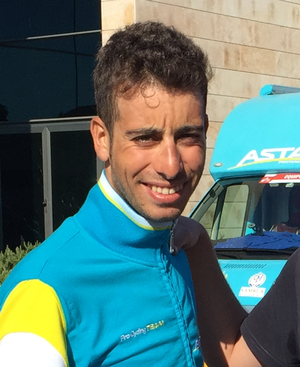
Fabio Aru
Fabio Aru er en italiensk professionel cykelrytter, der kører for UCI ProTeamet UAE Team Emirates. Han kørte for Astana Pro Team i seks sæsoner fra 2012 efter fire år hos holdet Palazzago i Italien. I 2013 sluttede han på fjerdepladsen i Giro del Trentino, hvor han også vandt ungdomstrøjen. Fabio Aru kørte sin første Grand Tour, Giro d'Italia 2013, som hjælperytter for holdets kaptajn Vincenzo Nibali, der endte med at vinde løbet. Aru sluttede selv som nummer 42.